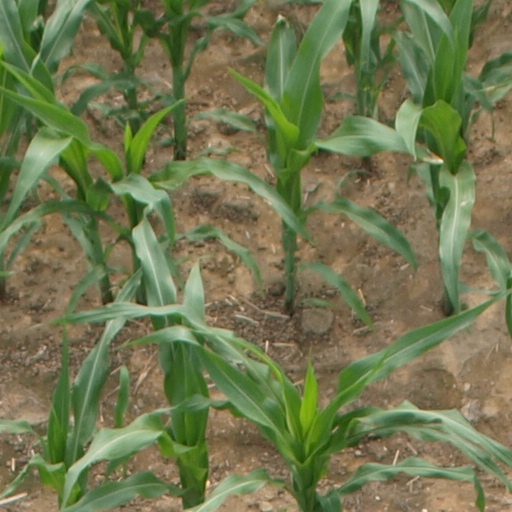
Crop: maize; corn